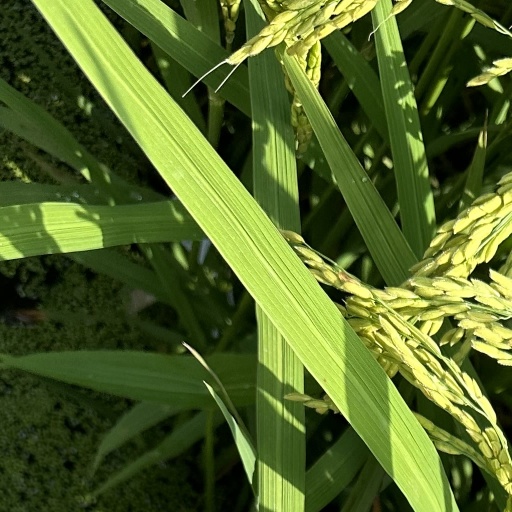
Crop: rice